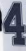
Number: 4